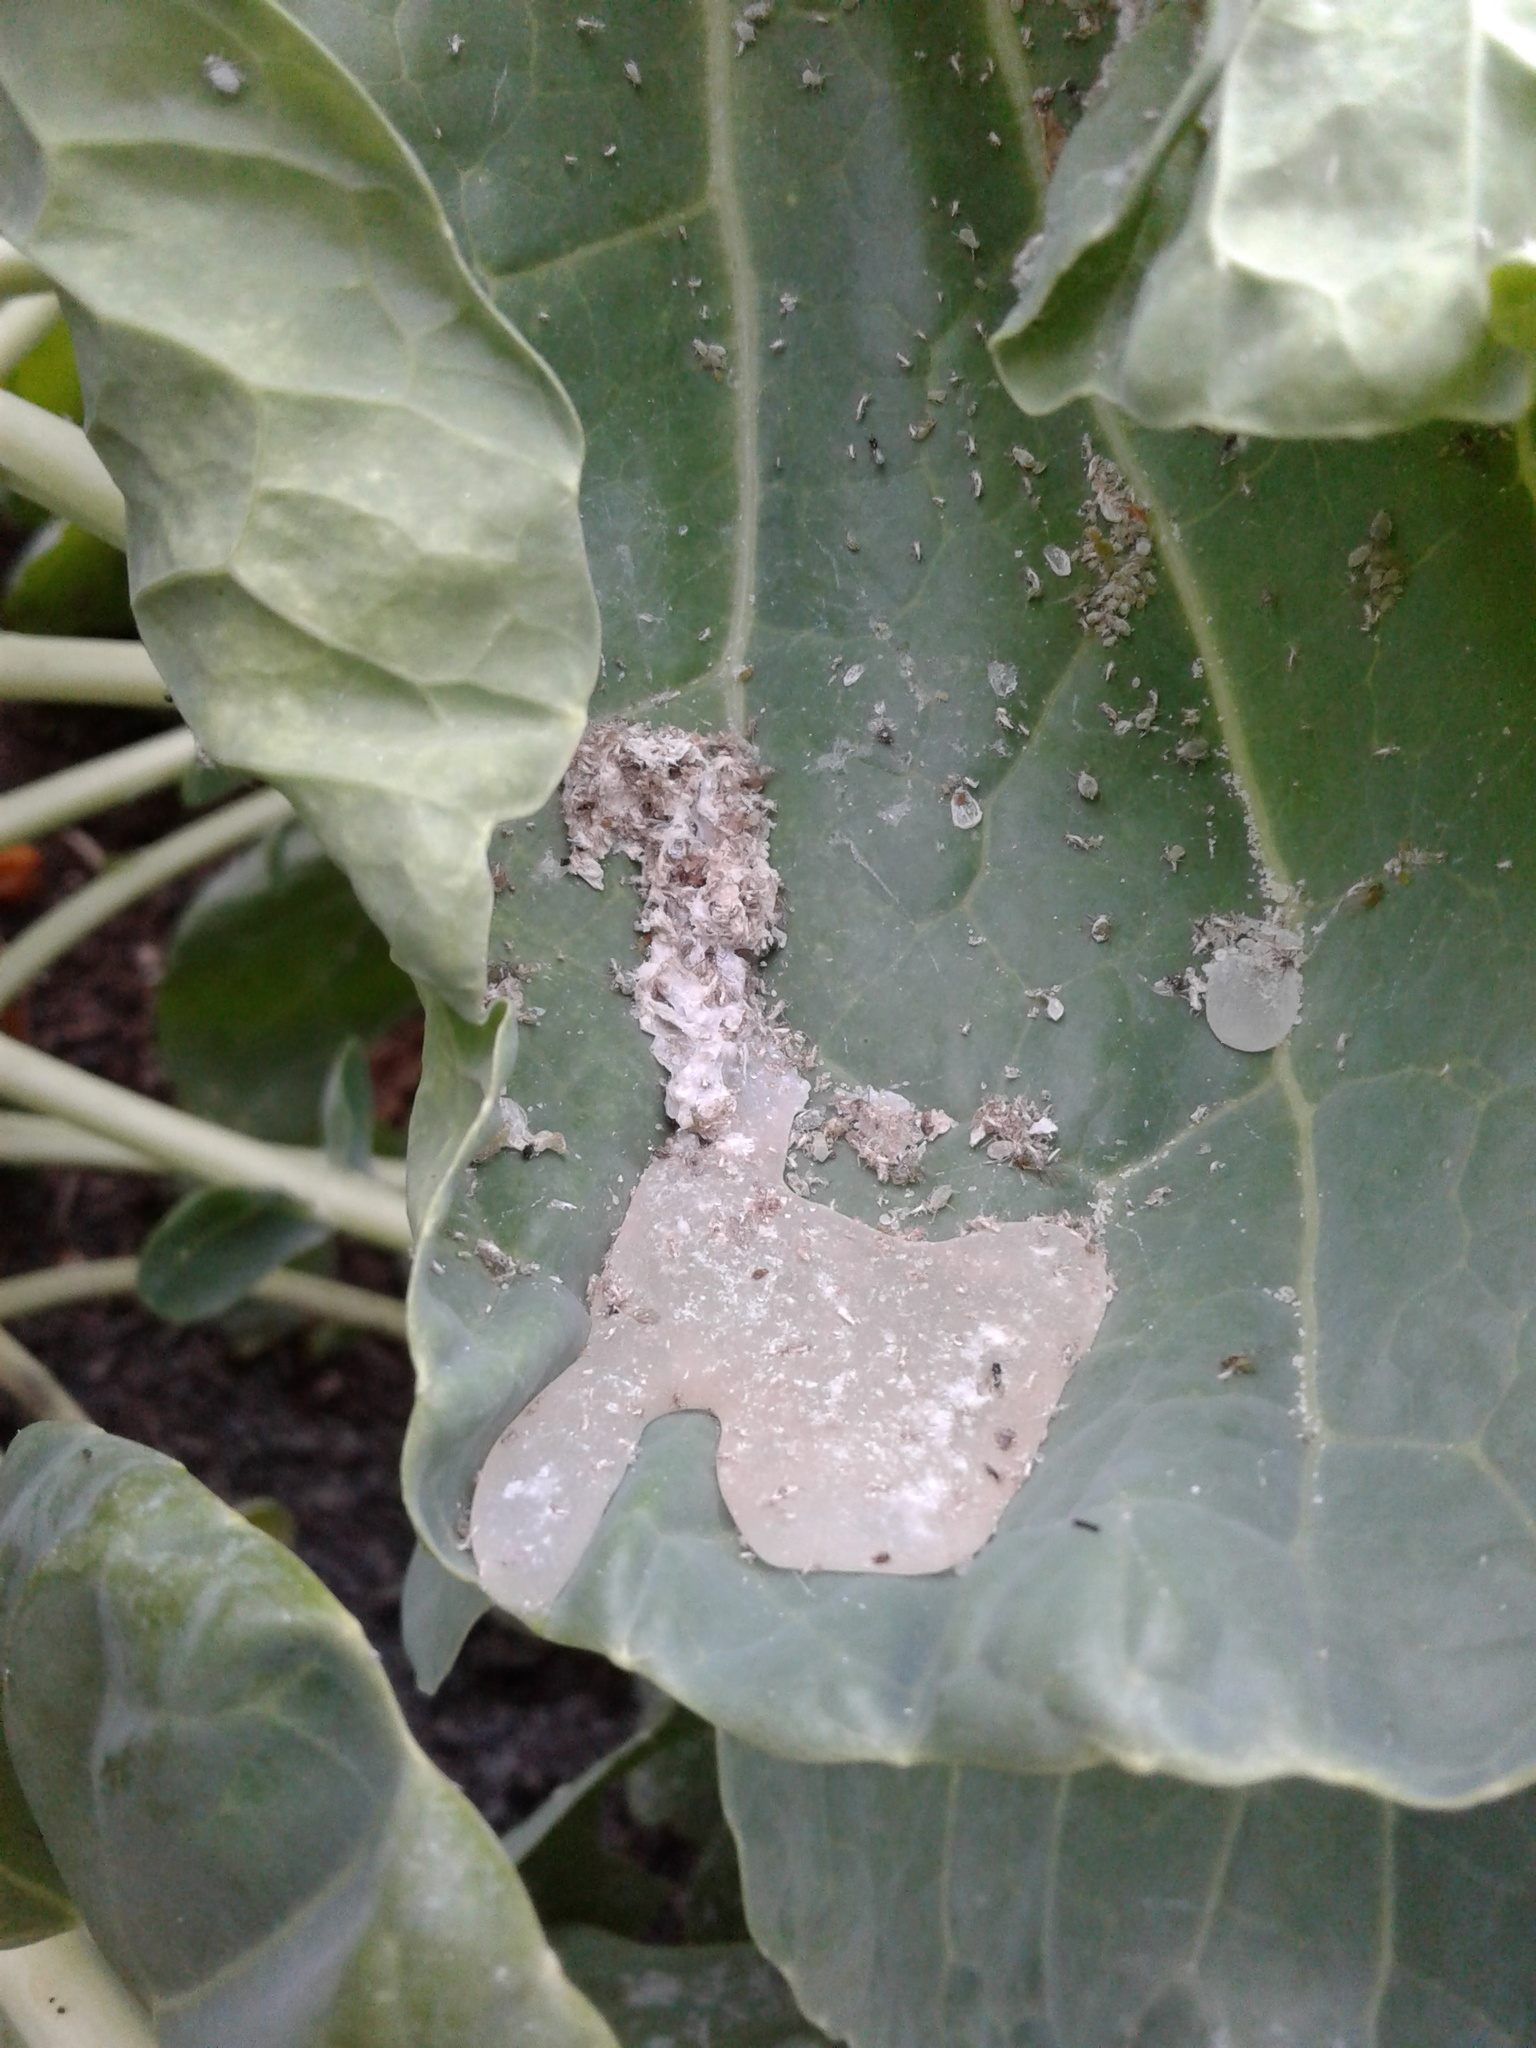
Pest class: cabbage_aphid